The Song of Ariran (book)

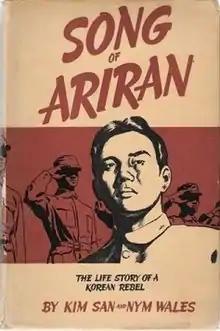
First edition cover

Song of Ariran (New York: John Day 1941) is a book of reportage by an American journalist, Helen Foster Snow under the name Nym Wales. Snow traveled to Yan'an, the wartime capital of the Chinese Communist Party, which welcomed and supported many Koreans in the fight for independence from Japan. The colorful and personal information on the history of the Korean independence movement and the Chinese Communist movement in the 1930s is based on extensive interviews with a Korean communist Jang Jirak who is called Kim San in the book.